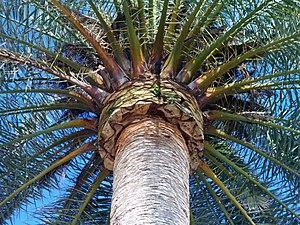
Le charançon rouge des palmiers est une espèce d'insectes coléoptères appartenant à la famille des Dryophthoridae, à la sous-famille des Rhynchophorinae, tribu des Rhynchophorini, et du genre Rhynchophorus.